The Lambs

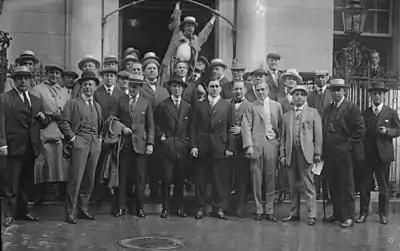
The Lambs on June 27, 1915 at 130 West 44th Street

The Actors' Fund of America (today the Entertainment Community Fund) was formed by Lambs in 1882 at Wallack's Theatre and J. Lester Wallack was the first president. In 1887 it was Lambs with the Actors Fund who established the first Actors' Burial Ground in the Cemetery of the Evergreens in Brooklyn. Playwright Clay M. Greene suggested the Club put on its own shows, thus launching decades of Lambs' Gambols. Notable members of this era were Maurice Barrymore, Nikola Tesla, and Stanford White. In 1895 there were 272 members.